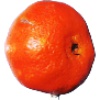
Label: Clementine 1